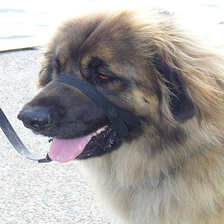
Species: dog
Breed: leonberger